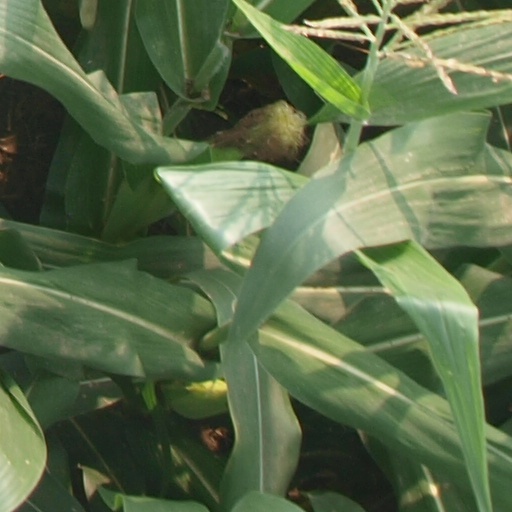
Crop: maize; corn